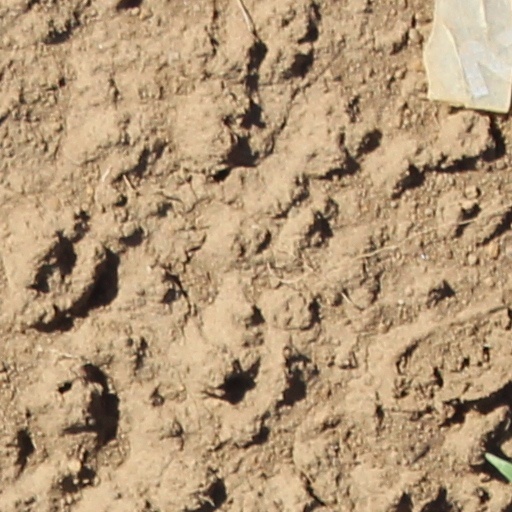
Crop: wheat